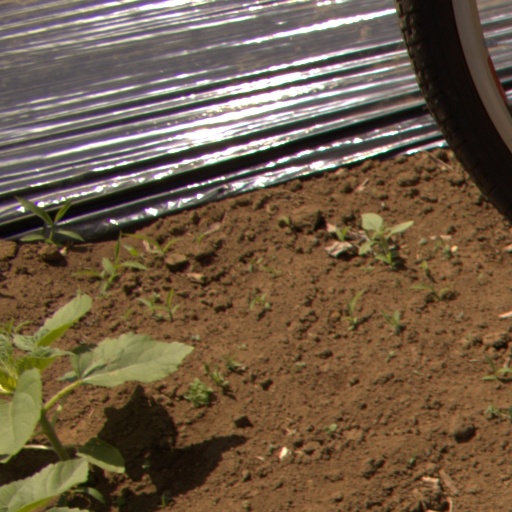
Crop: Jerusalem artichoke